Robot Stories

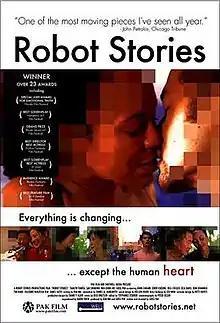
Promotional poster

Robot Stories is a 2003 American independent anthology science fiction comedy-drama film written and directed by Greg Pak. The film consists of four stories in which human characters struggle to connect in a world of robot babies and android office workers.